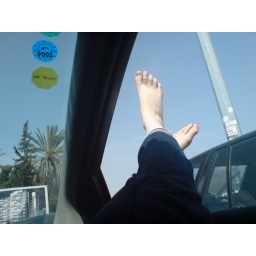
waiting in the car for our table on passover